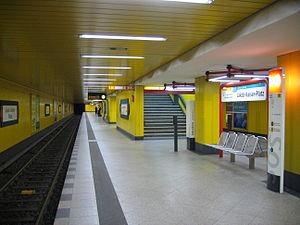
Jakob-Kaiser-Platz est une station de la ligne 7 du métro de Berlin, dans le quartier de Charlottenbourg-Nord.